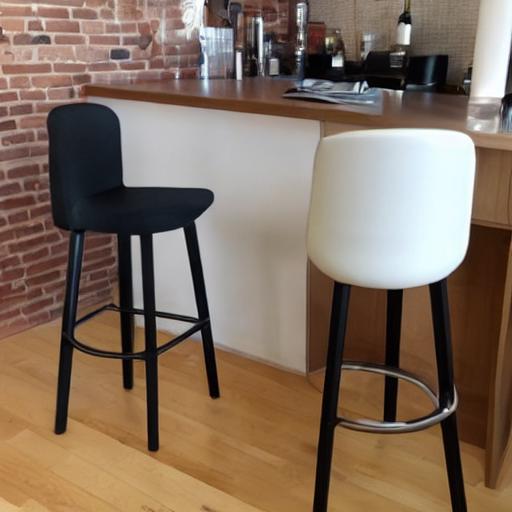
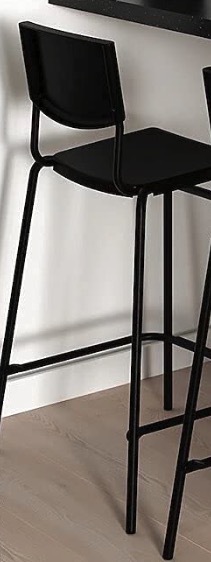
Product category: stool
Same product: no